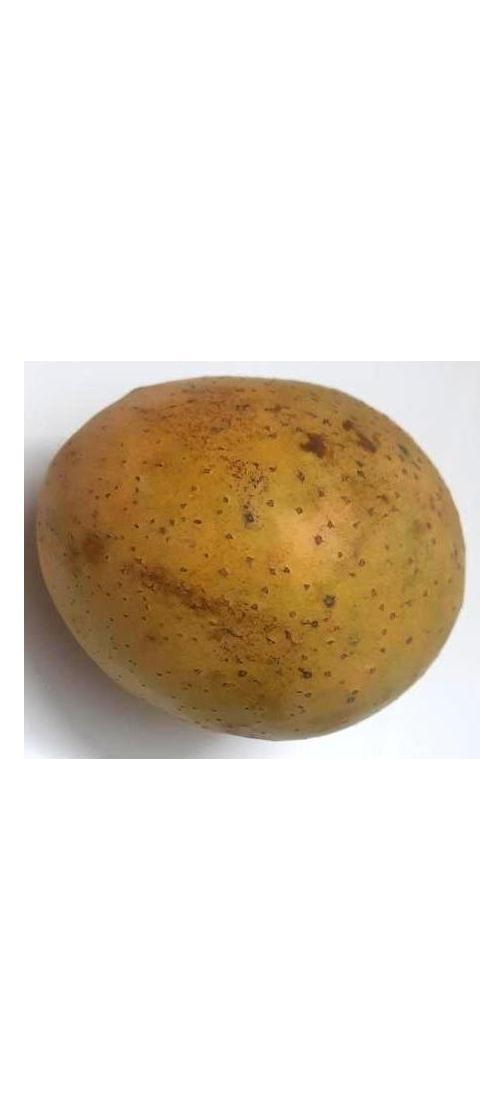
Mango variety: Gourmoti